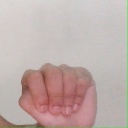
अक्षर: ठ